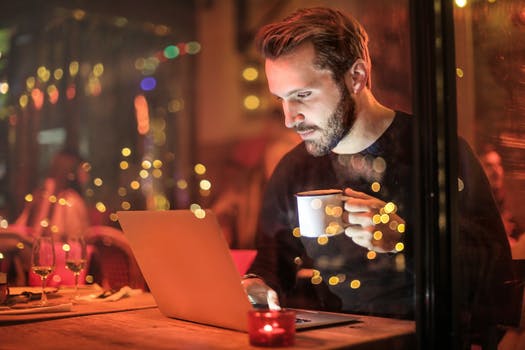
Label: No Watermark